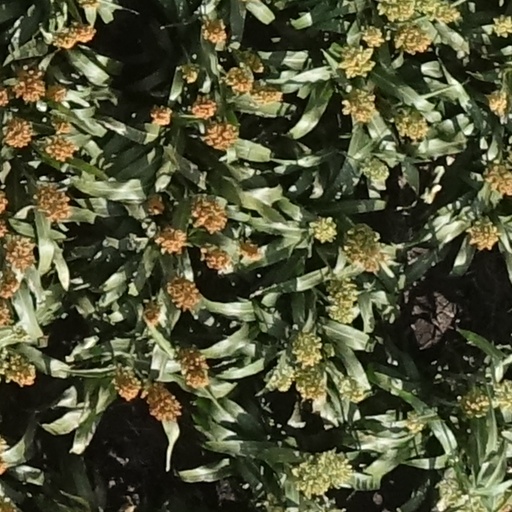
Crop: sorghum